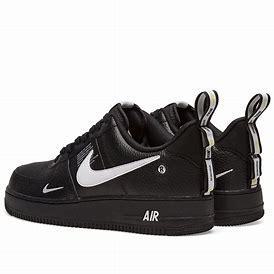
Brand: Nike
Model: Air Force 1 07